Castel dell'Ovo

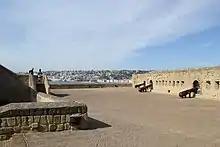
The northern battery had six cannons

In the 19th century, a small settlement of fishermen had been established in the immediate eastern vicinity of the castle known as Borgo Marinaro, which today has been shaped in the marina and its restaurants. The castle's plan is rectangular, approximately 200 by 45 metres at its widest, and a high bastion overlooks the causeway that connects it to the shore. The causeway, measuring a little more than 100 metres of length, is a popular location for newlyweds to have their wedding photos taken. The castle's buildings today are used as spaces for exhibitions and related cultural events. The promontory that extends to the castle's front in its southeast was, probably, used as a quay, that a large round tower just across the castle's southern tip would have protected.